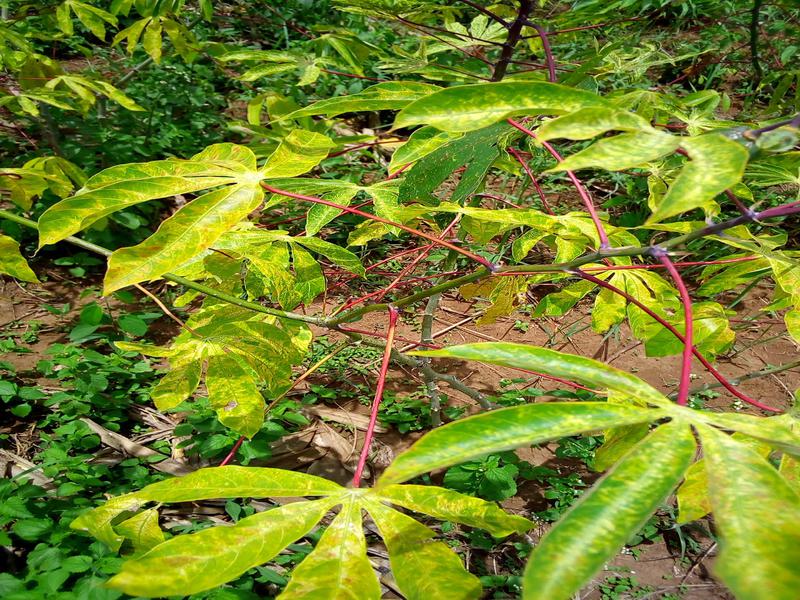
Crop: cassava
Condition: brown_streak_disease